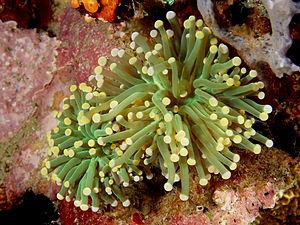
Euphyllia glabrescens est une espèce de coraux de la famille des Euphylliidae.
Euphylliidae est une famille de scléractiniaires.